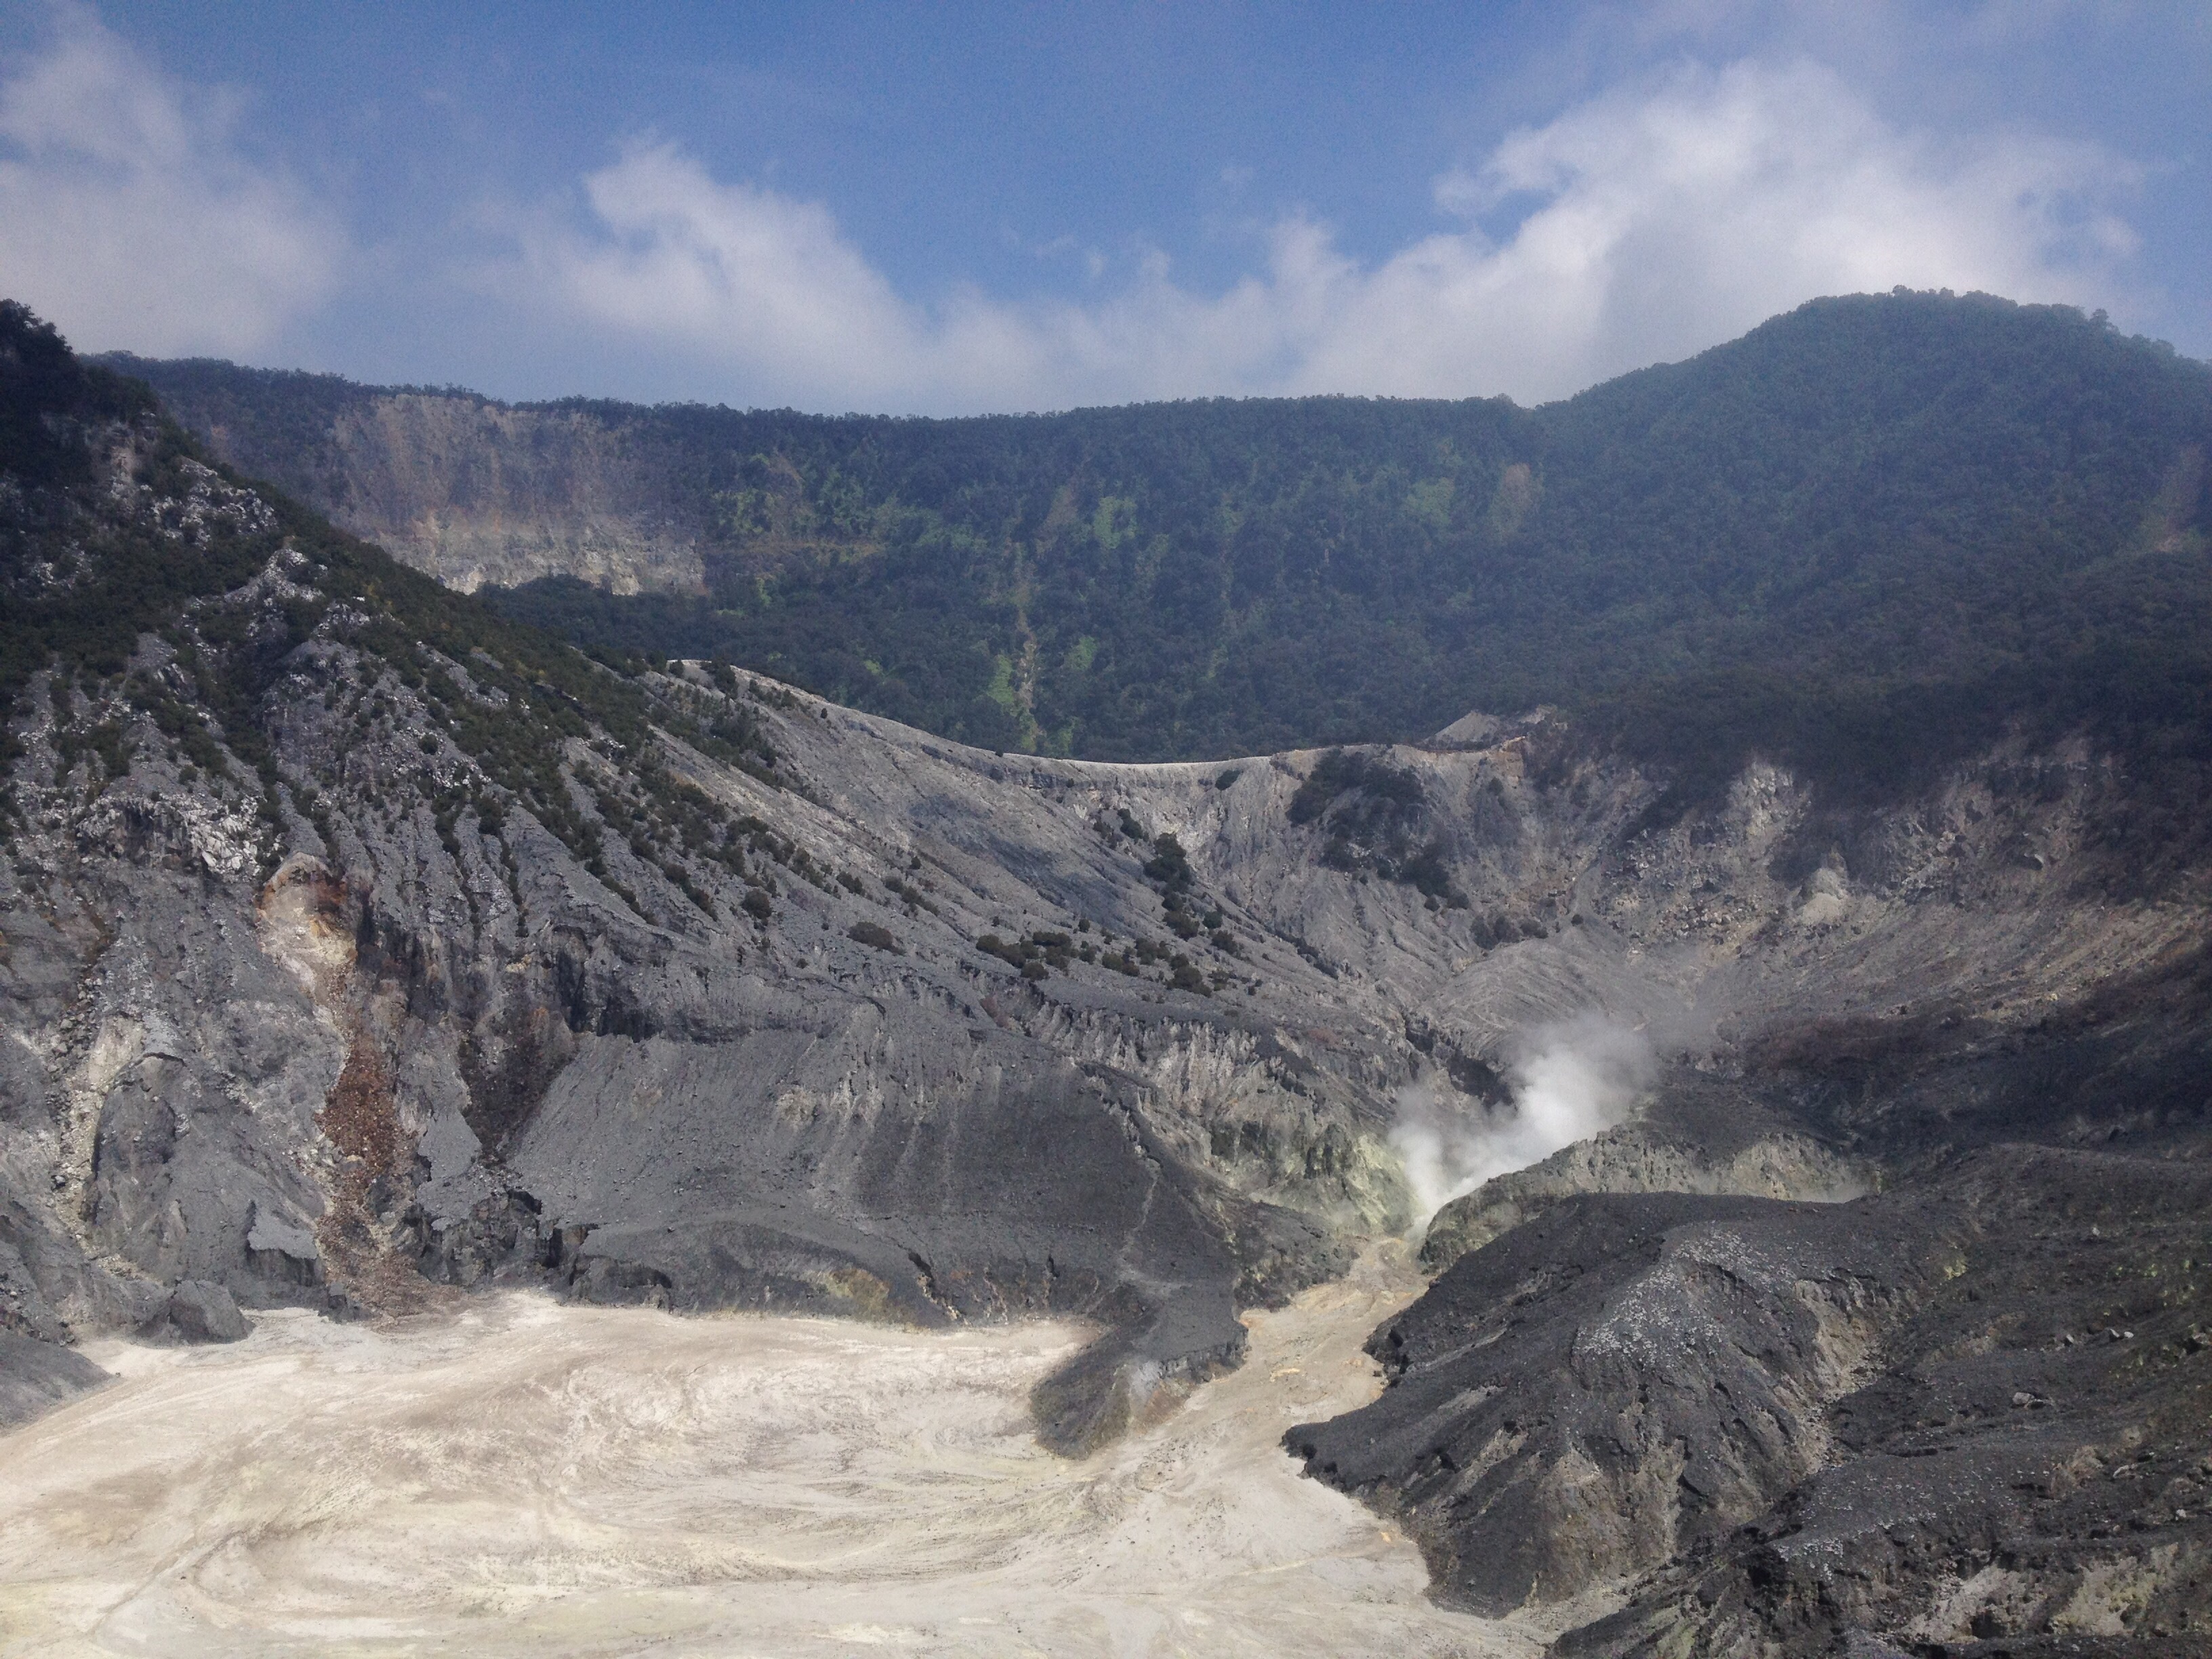
wilderness, mountain, valley, mountain range, ridge, geology, plateau, landform, volcanic crater, geographical feature, mountainous landforms, geological phenomenon, volcanic landform